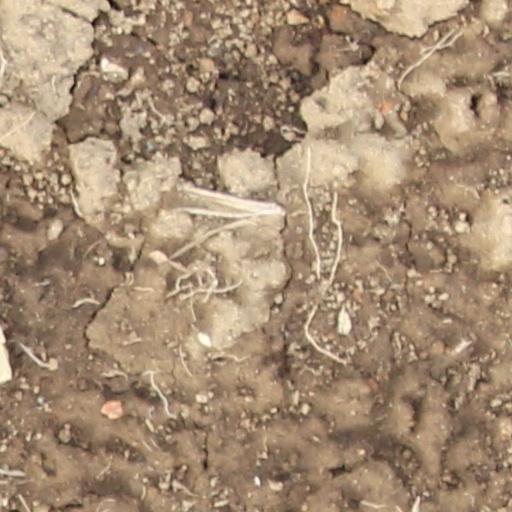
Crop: wheat